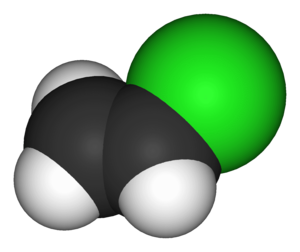
L'intoxication au chlorure de vinyle est reconnue comme maladie professionnelle en France.